VFW-Fokker 614

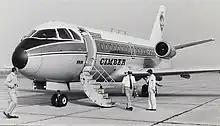
At Cimber Air in 1977

Shortly after the VFW 614's entry to service, it became clear that sales had fallen far short of expectations. According to author Mark E. Mendenhall, the management within VFW-Fokker was divided and split along national lines. While a number of German staff in the company attributed the poor sales performance to the Dutch sales team having paid the type little heed, even allegedly regarding it as a competitor to Fokker's established product lines for orders, and that salesmen had prioritised the promotion of Dutch-designed airliners instead. Reportedly, some Dutch managers did hold a preference for their own aircraft, regarding them as established successes and the VFW 614 as a waste of effort to market. Dutch management was alleged by Mendenhall to have interfered with the firm's marketing structure to curtail independence and maintain support for their own aircraft.